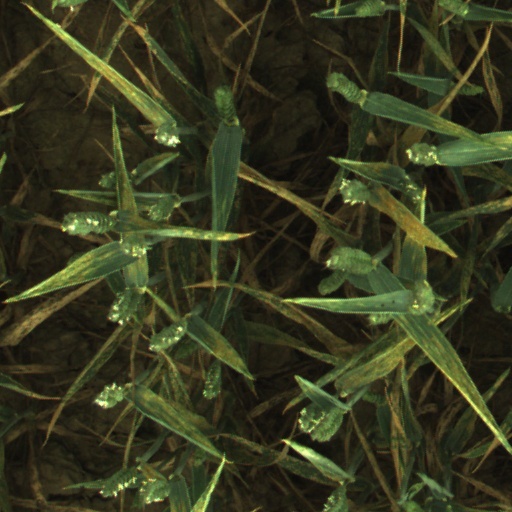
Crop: wheat